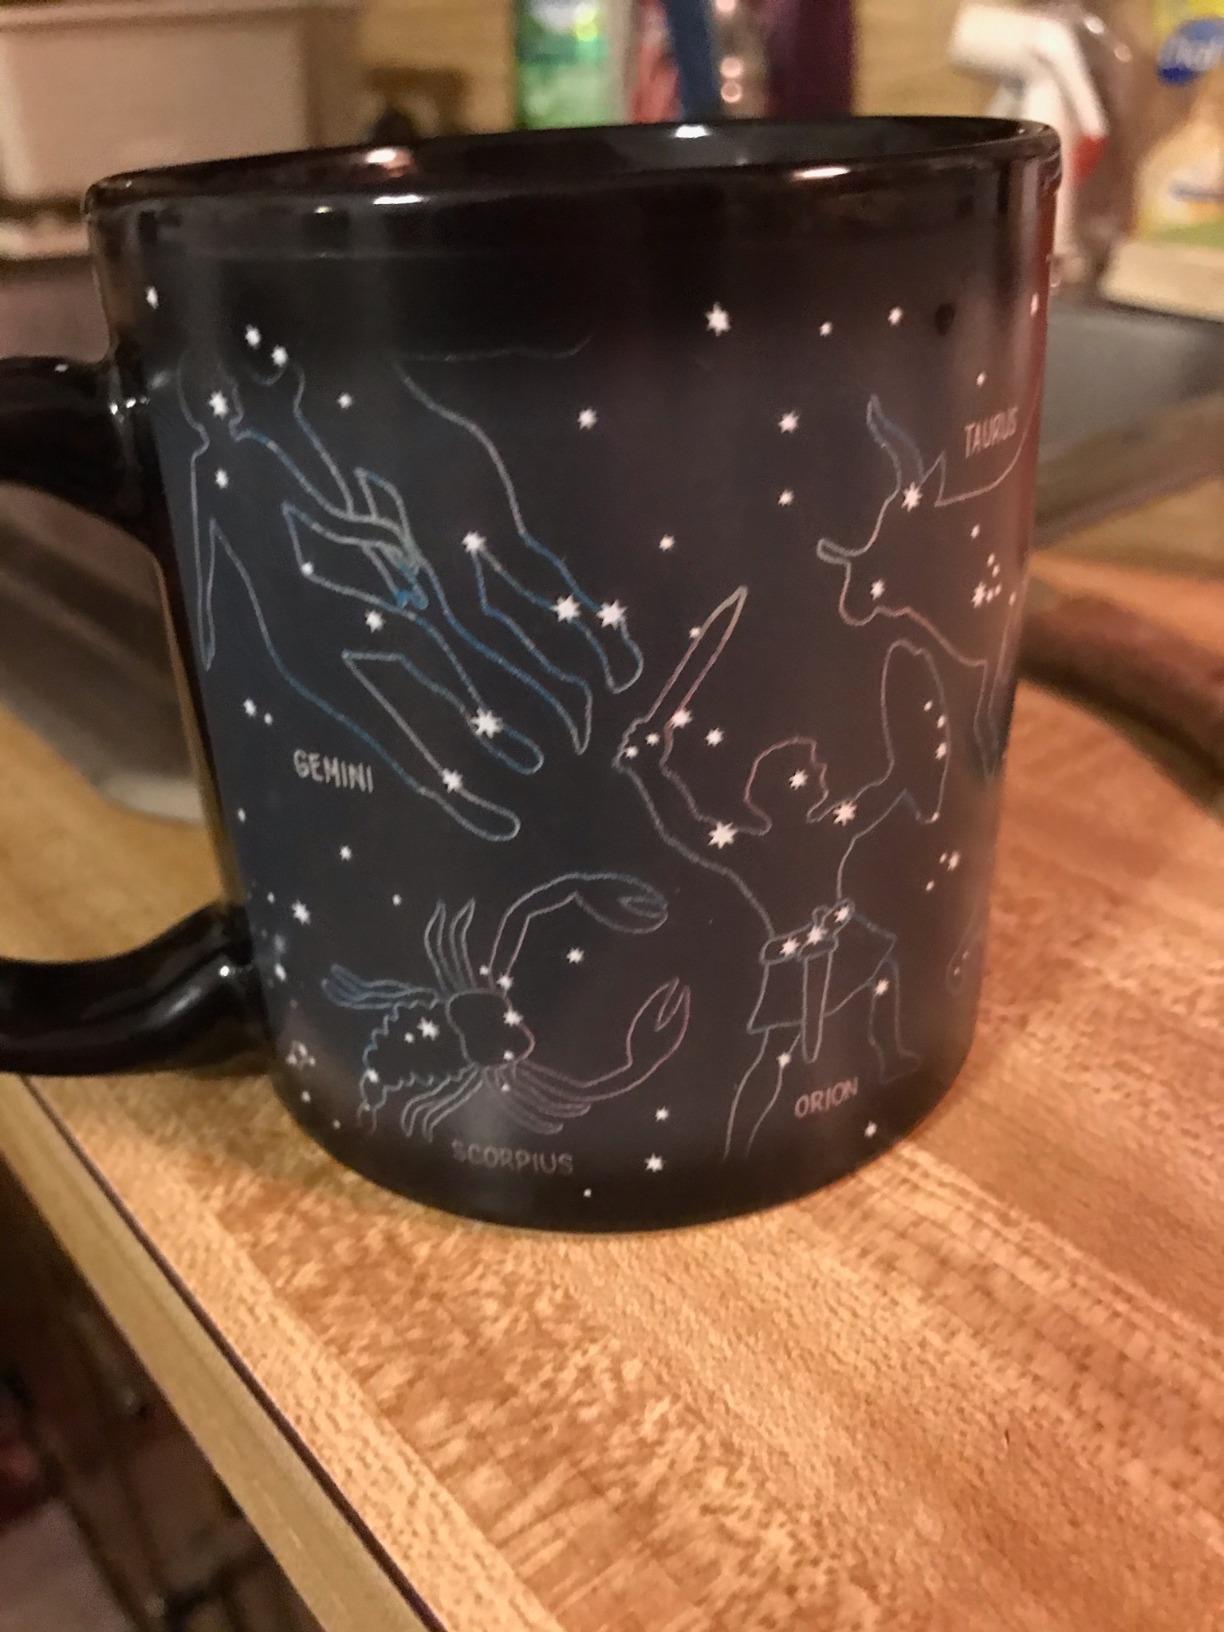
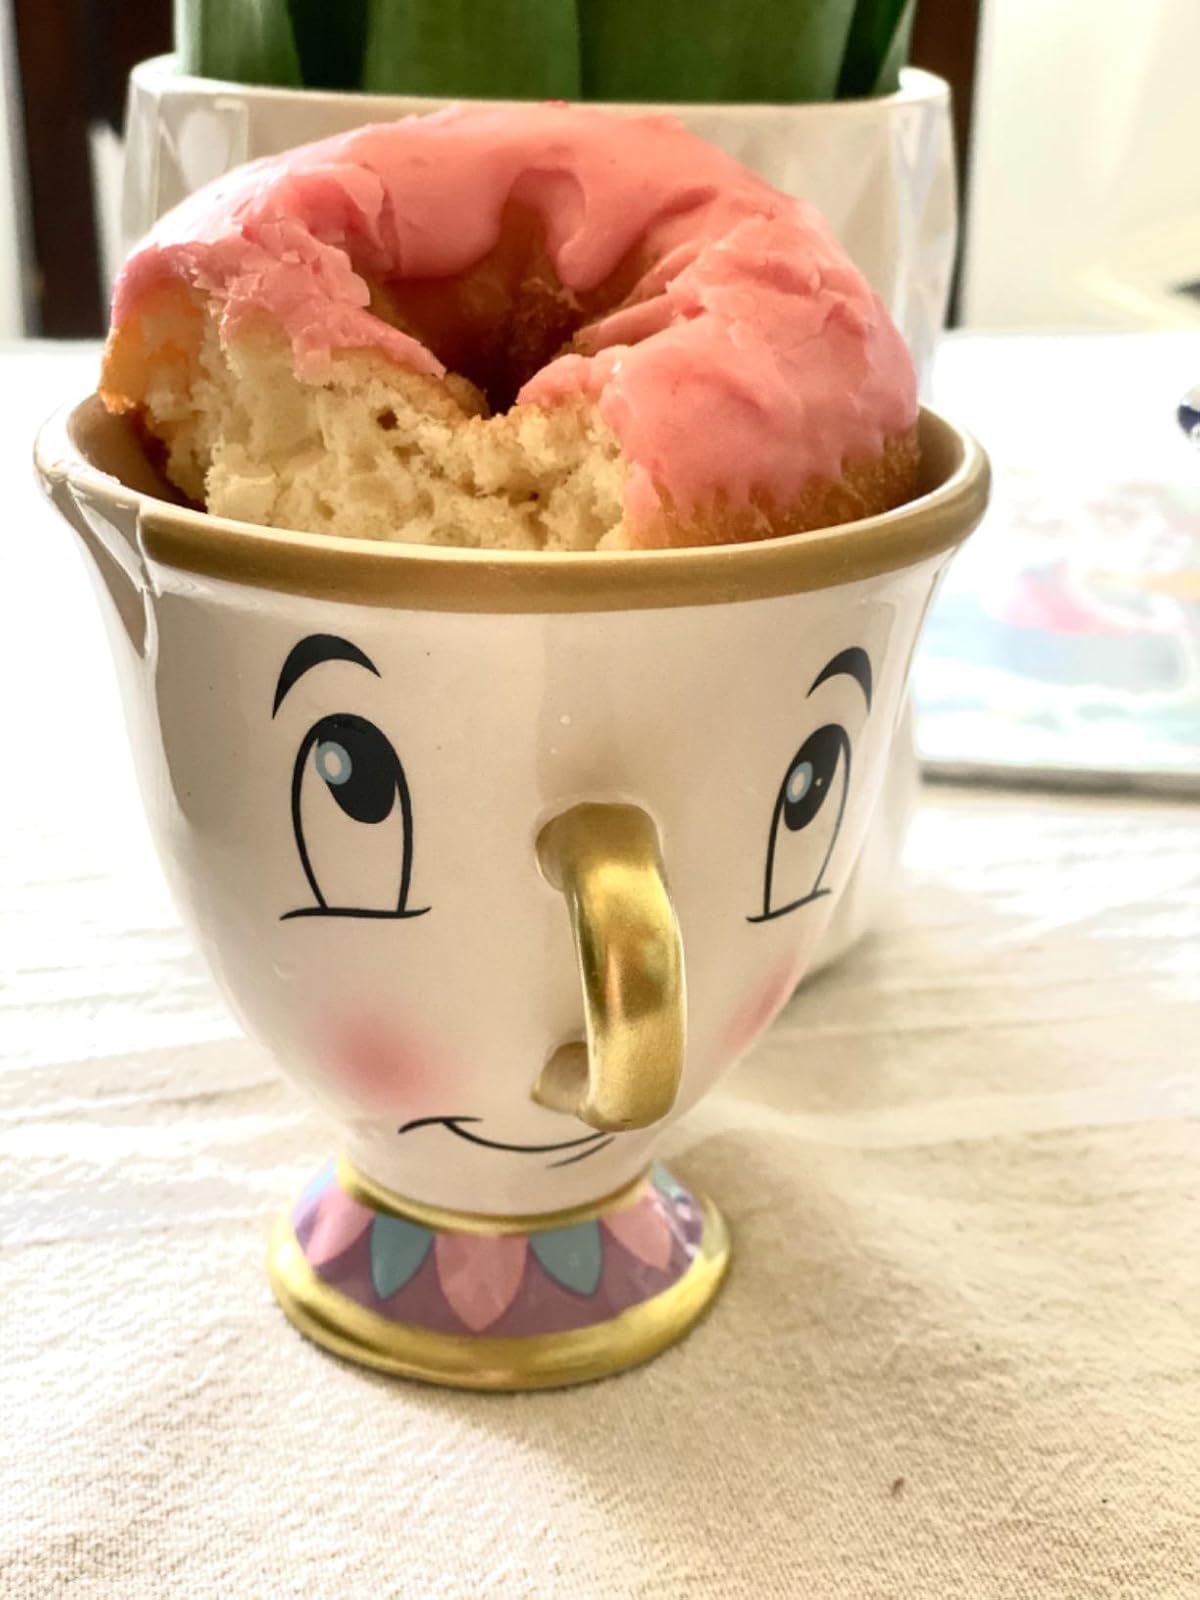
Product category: items_mug
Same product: no